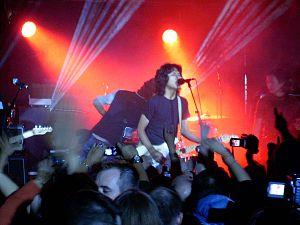
Loso est un groupe de rock thaïlandais créé en 1994. Son nom est un jeu de mot sur hi-so, terme populaire thaïlandais désignant la classe supérieure : Lo, pour Low, indique au contraire l'origine modeste des membres du groupe. Depuis 2001, son nom est devenu Sek Loso.